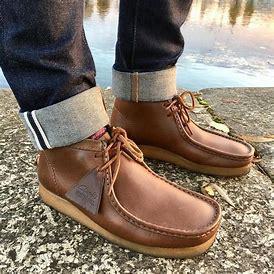
Brand: Clarks
Model: S Wallabee